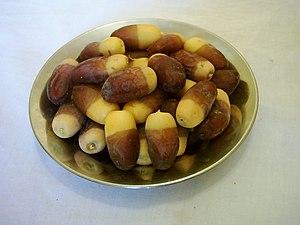
L'el hmira est une variété de dattier endémique de la région de la Saoura.